Julie White Walker

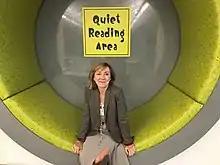

Julie White Walker is an American librarian and currently the state librarian of Georgia. She earned her bachelor's degree in political science from the University of North Carolina at Chapel Hill. In 1982, she earned her master's in library science from the same university.